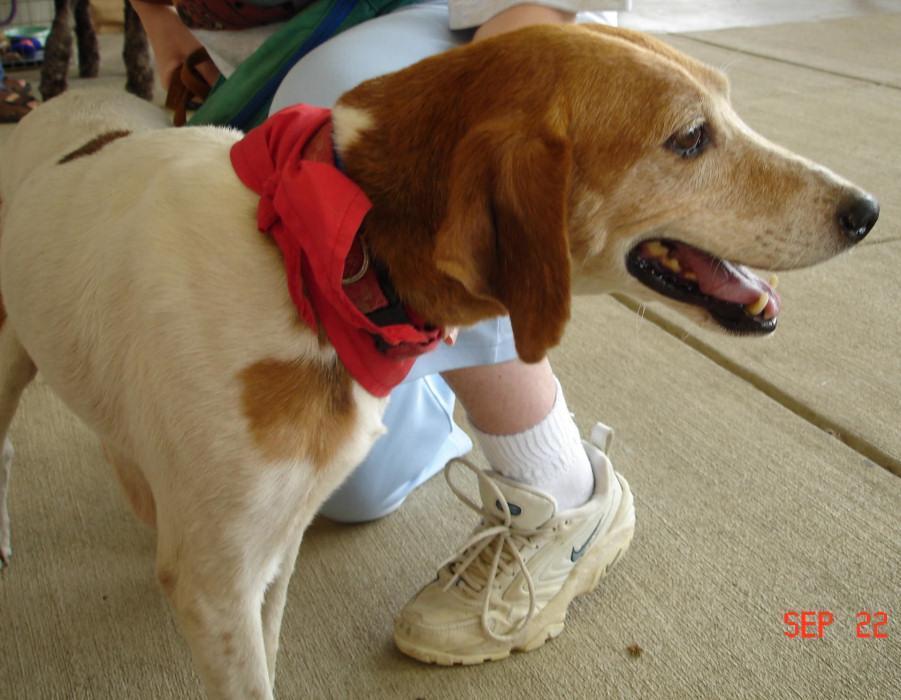
Walker_hound